Spanish Armada

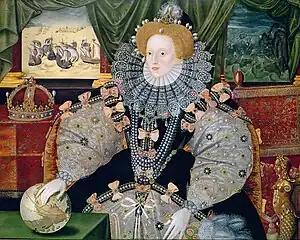
Queen Elizabeth I, the Armada Portrait at Woburn Abbey, Bedfordshire

"Elizabeth I and the Spanish Armada"; the Apothecaries painting, previously attributed to Nicholas Hilliard.